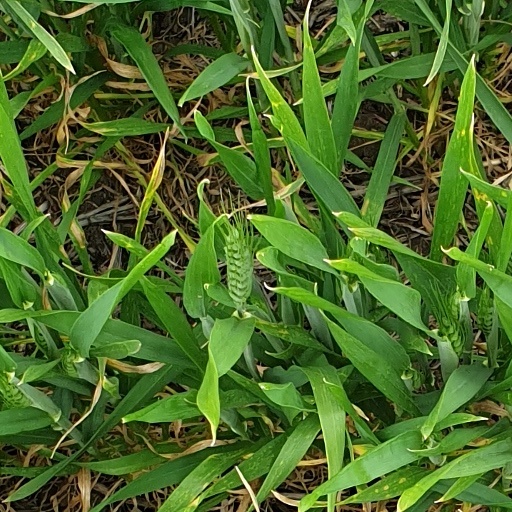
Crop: wheat